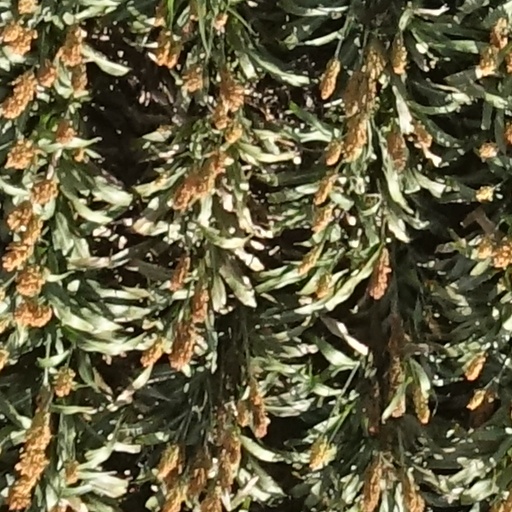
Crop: sorghum